Siege of St Andrews Castle

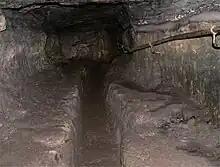
The countermine today

In October 1546 Arran and the Scottish Privy Council met at St Andrews, and siege operations commenced in earnest. A mine, a tunnel to undermine the Fore Tower or enter the castle, was begun by Regent Arran's men. The French ambassador Odet de Selve knew about the mine by 10 November, from an 18-day-old eye-witness account. The defenders dug a successful counter-mine to meet it. Both the mine and counter-mines were cut through solid rock. The tunnels were rediscovered in 1879 and remain open to the public today. The defenders dug three mine tunnels before they reached the attackers. The successful countermine tunnel was started near the Fore Tower outside the walls of the main central enclosure of the castle.